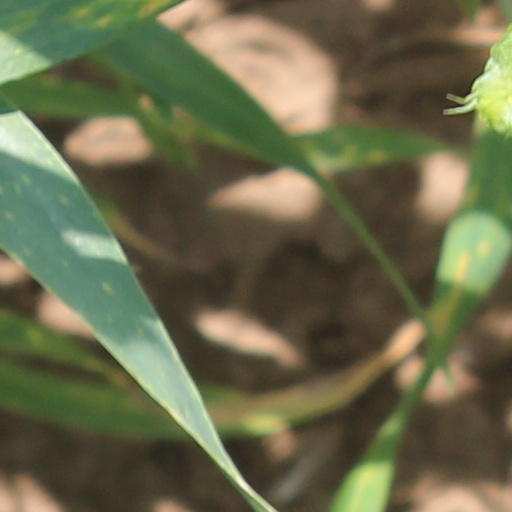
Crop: wheat